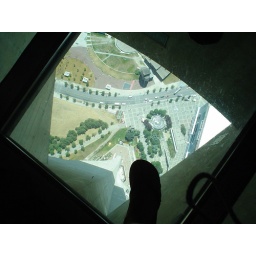
Me standing on the glass floor in the CN Tower.